36th Fighter Squadron

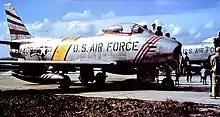
F-86F-30-NA Sabre 52-4408 Itazuke Air Base, Japan. 1954

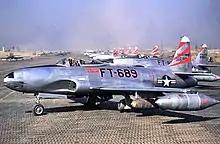
Lockheed F-80C-10-LO Shooting Star 49-689, Suwon Air Base, South Korea, 1950

When the communist forces attacked the Republic of Korea in June 1950, the 36th found itself in the fight from the beginning of the conflict. Flying F-80 Shooting Stars, the squadron attacked advancing North Korean tanks, trucks, artillery, and troops. The unit later converted back to the piston-engined F-51 Mustang, considered more suitable for operations in Korea. The 36th ended the war equipped with F-86 Sabres, flying bombing and strafing missions against enemy air fields. The 36th returned to Japan after the Korean War, operating out of Itazuke Air Base for the next 10 years.